Claude François de Malet

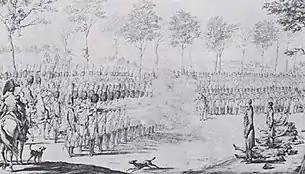
Execution of Malet and his accomplices

During his detention Malet conceived of and planned Napoleon's overthrow in a daring coup d'état. The plan was simple: on October 23, 1812, during the Emperor's absence on the Russian front, Malet planned to announce the death of Napoleon and to establish a provisional government. Malet decided to proclaim his death via the use of forged documentation, hoping the plausible declaration would be believable.